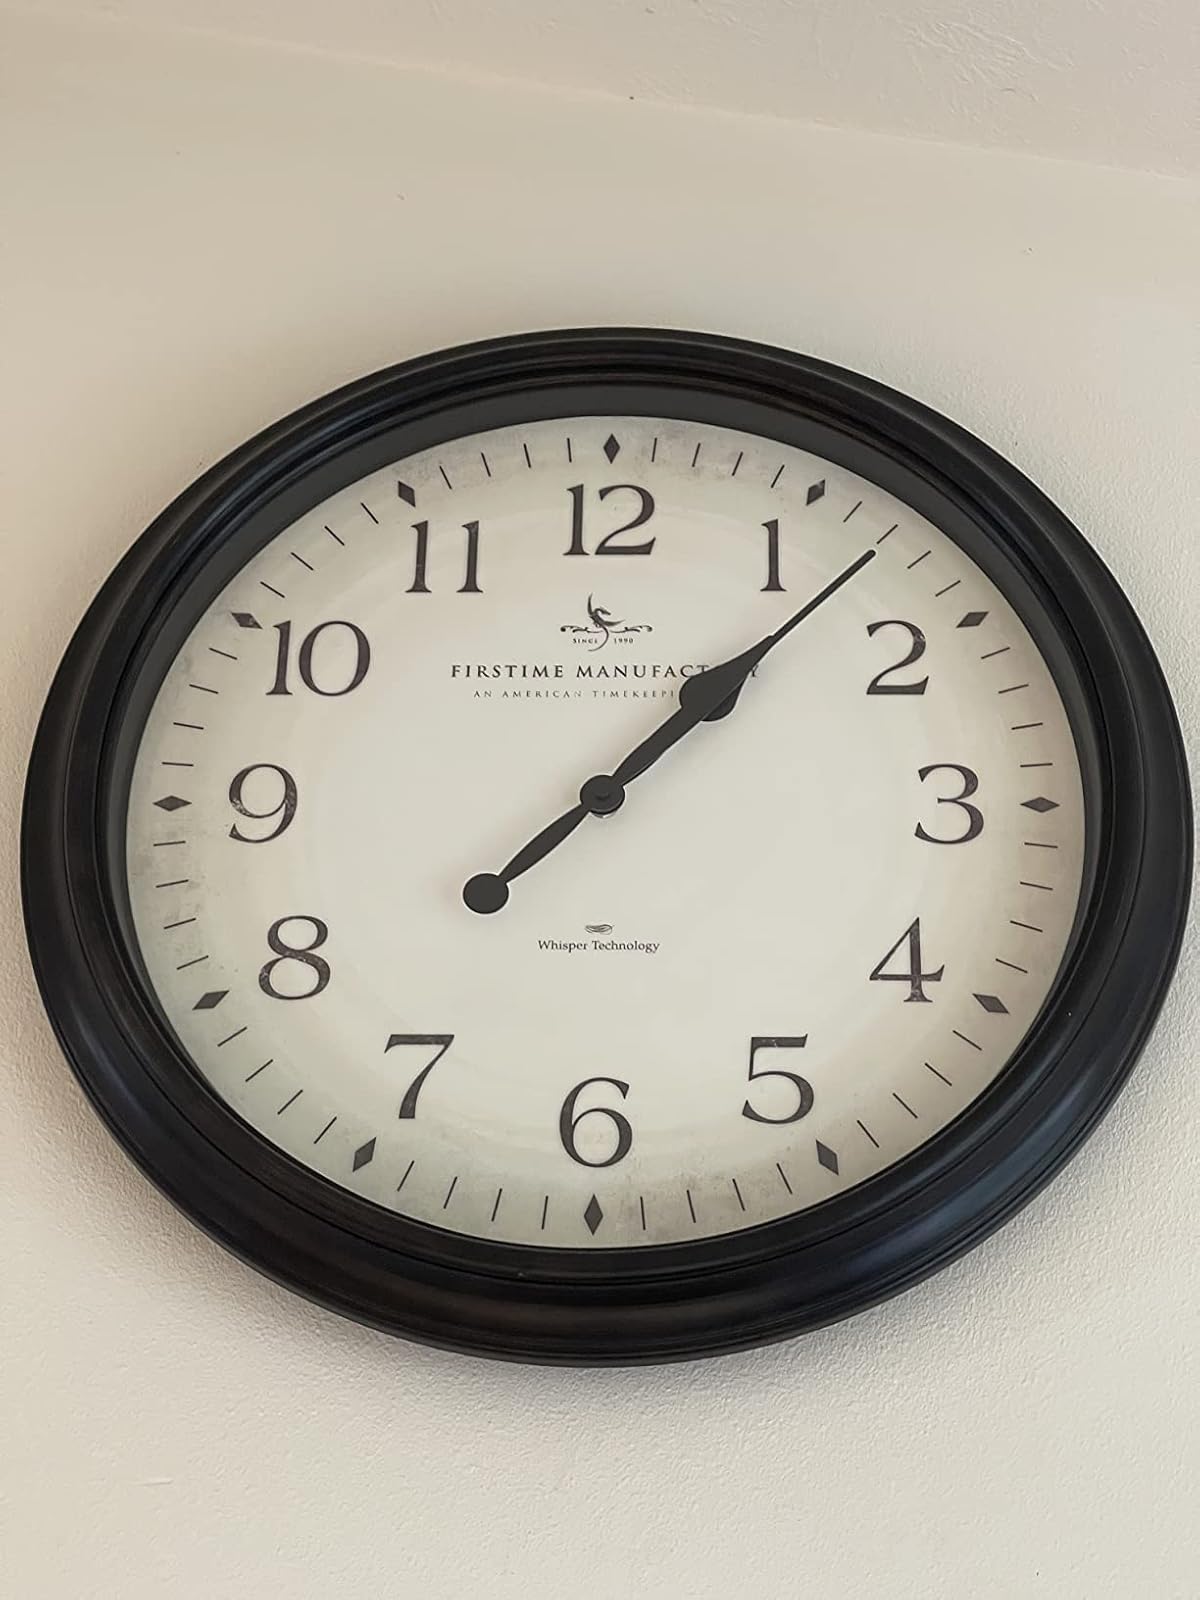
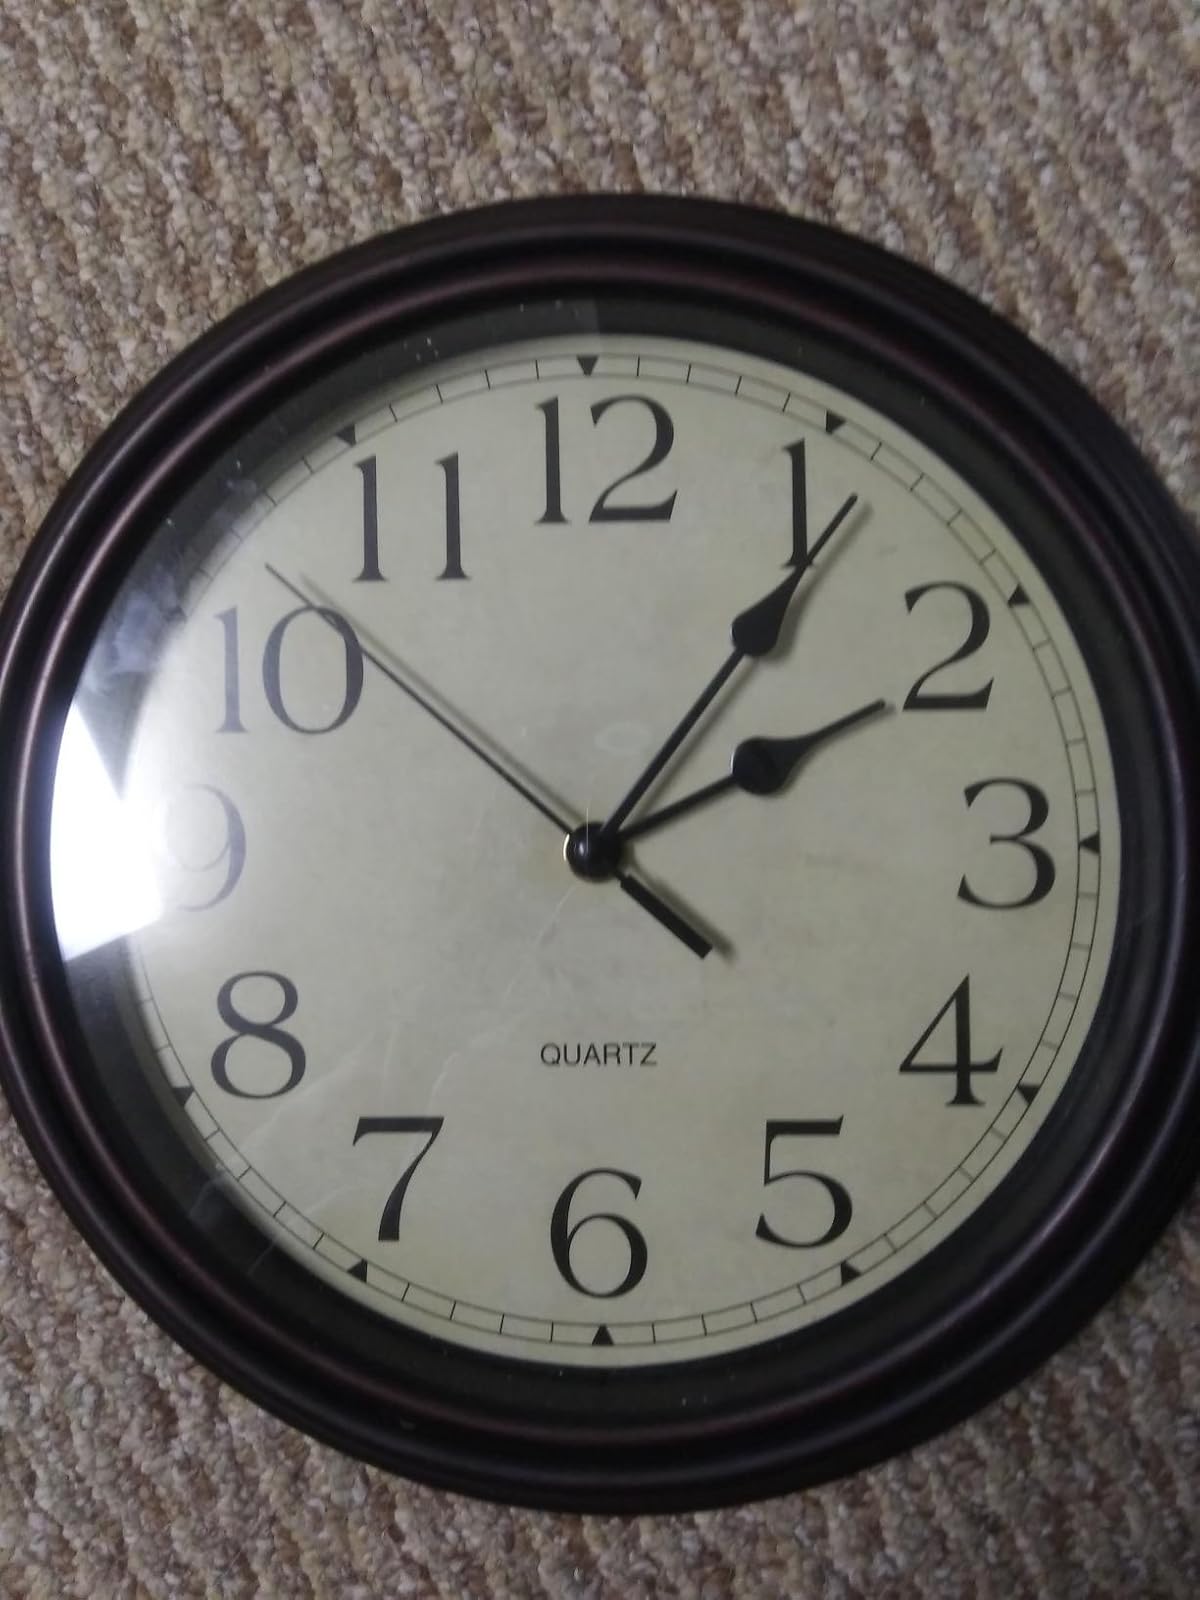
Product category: clock
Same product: no